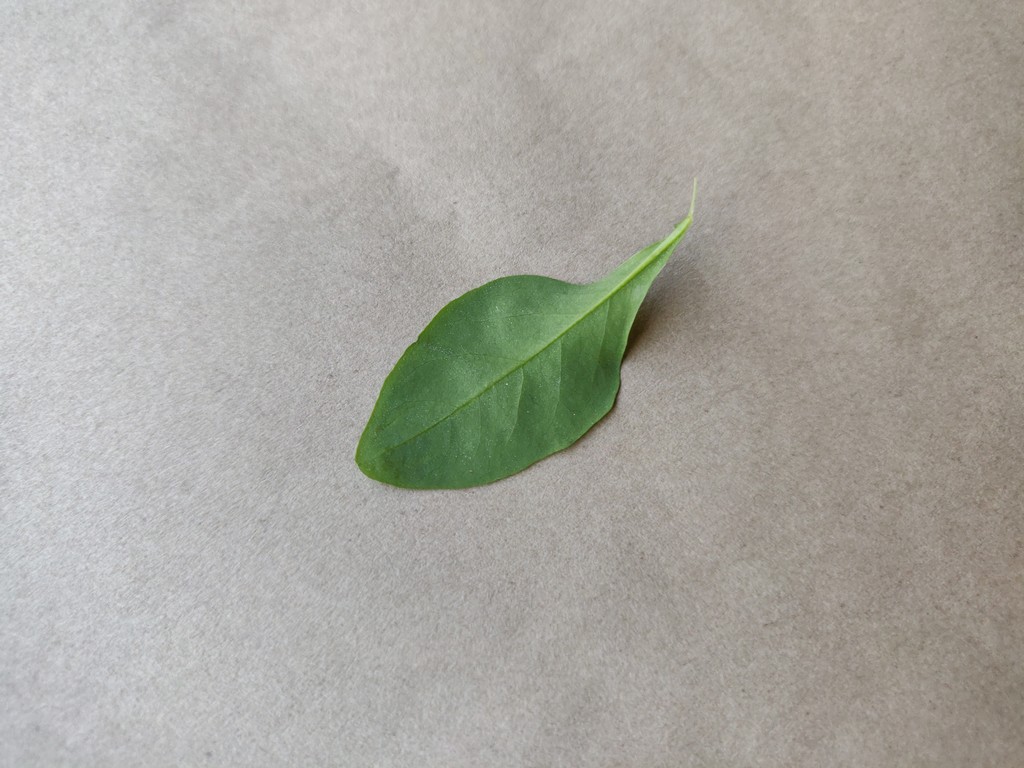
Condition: Healthy
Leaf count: single
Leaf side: back